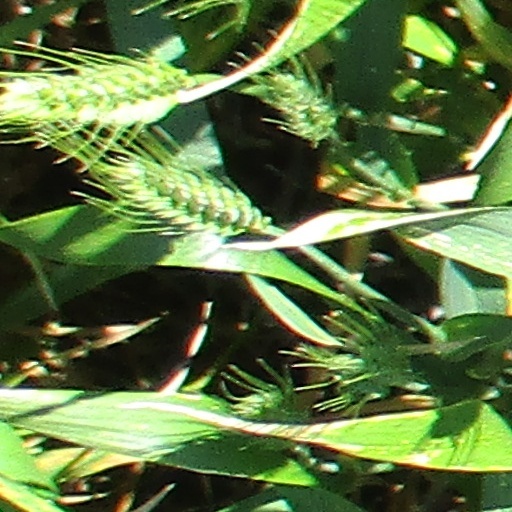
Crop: wheat